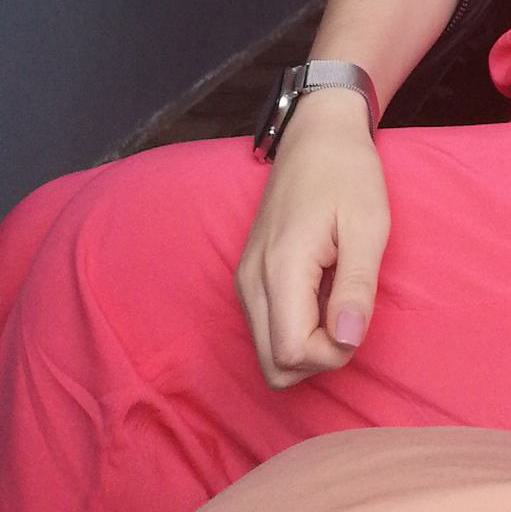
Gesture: no_gesture